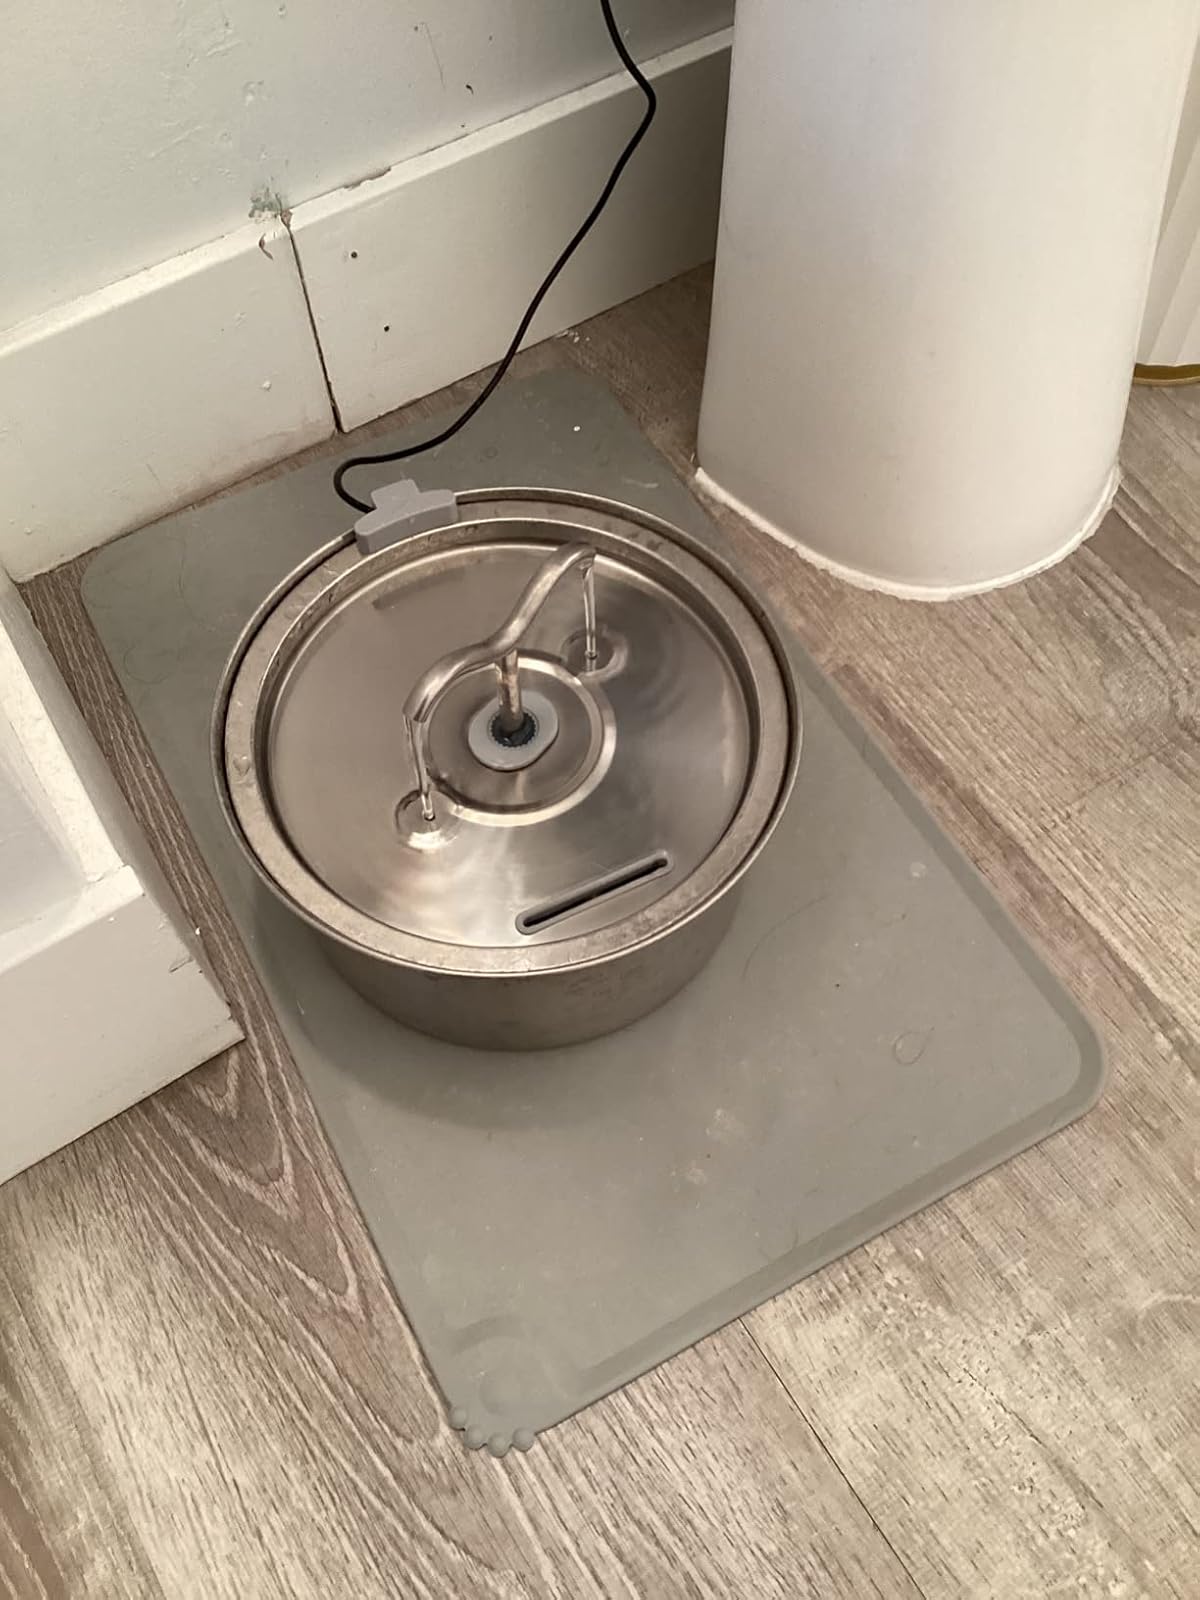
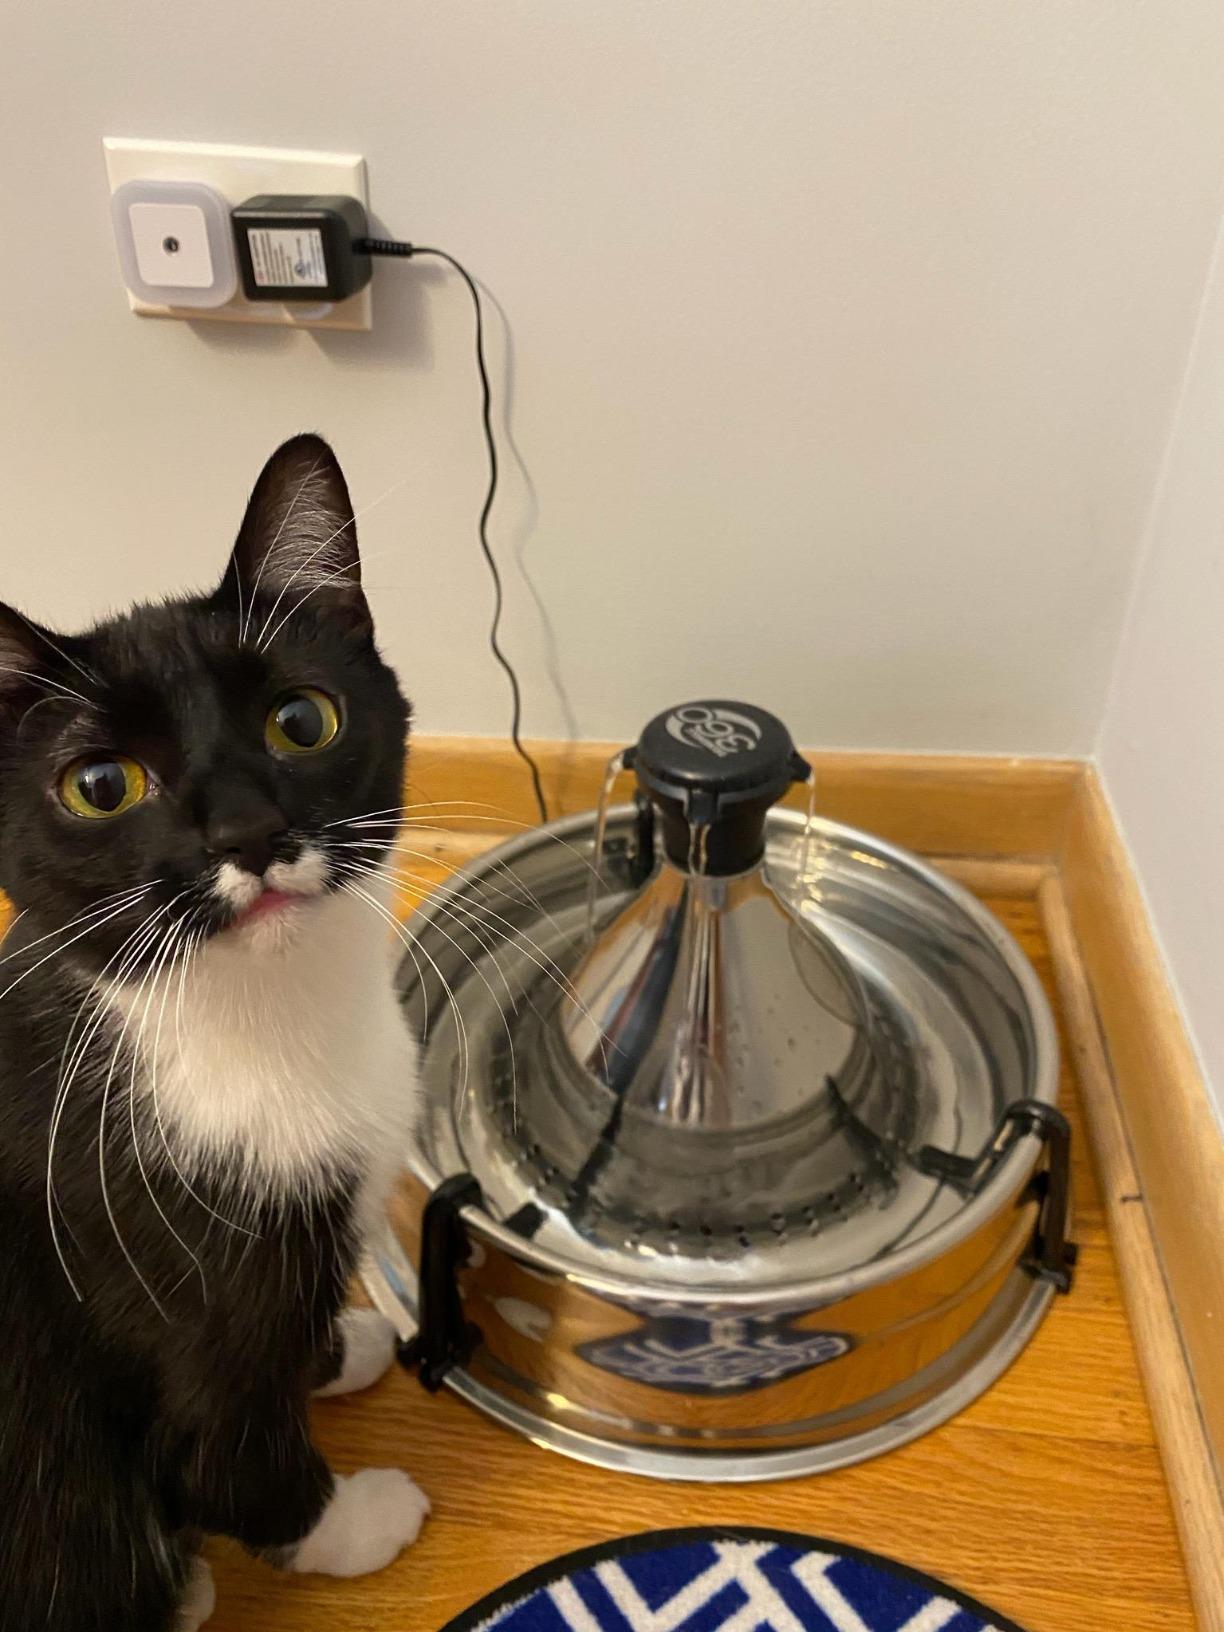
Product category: items_bowl
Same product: no